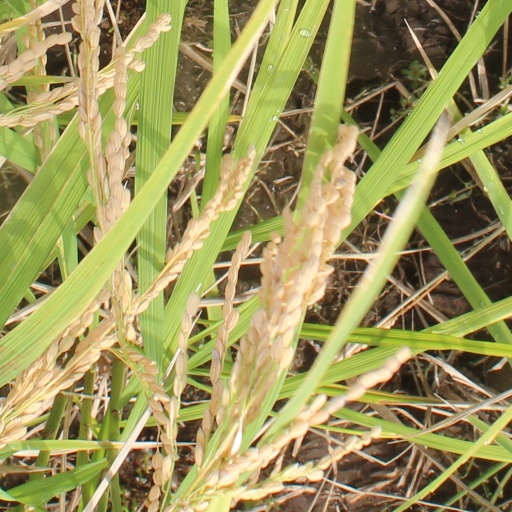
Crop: rice